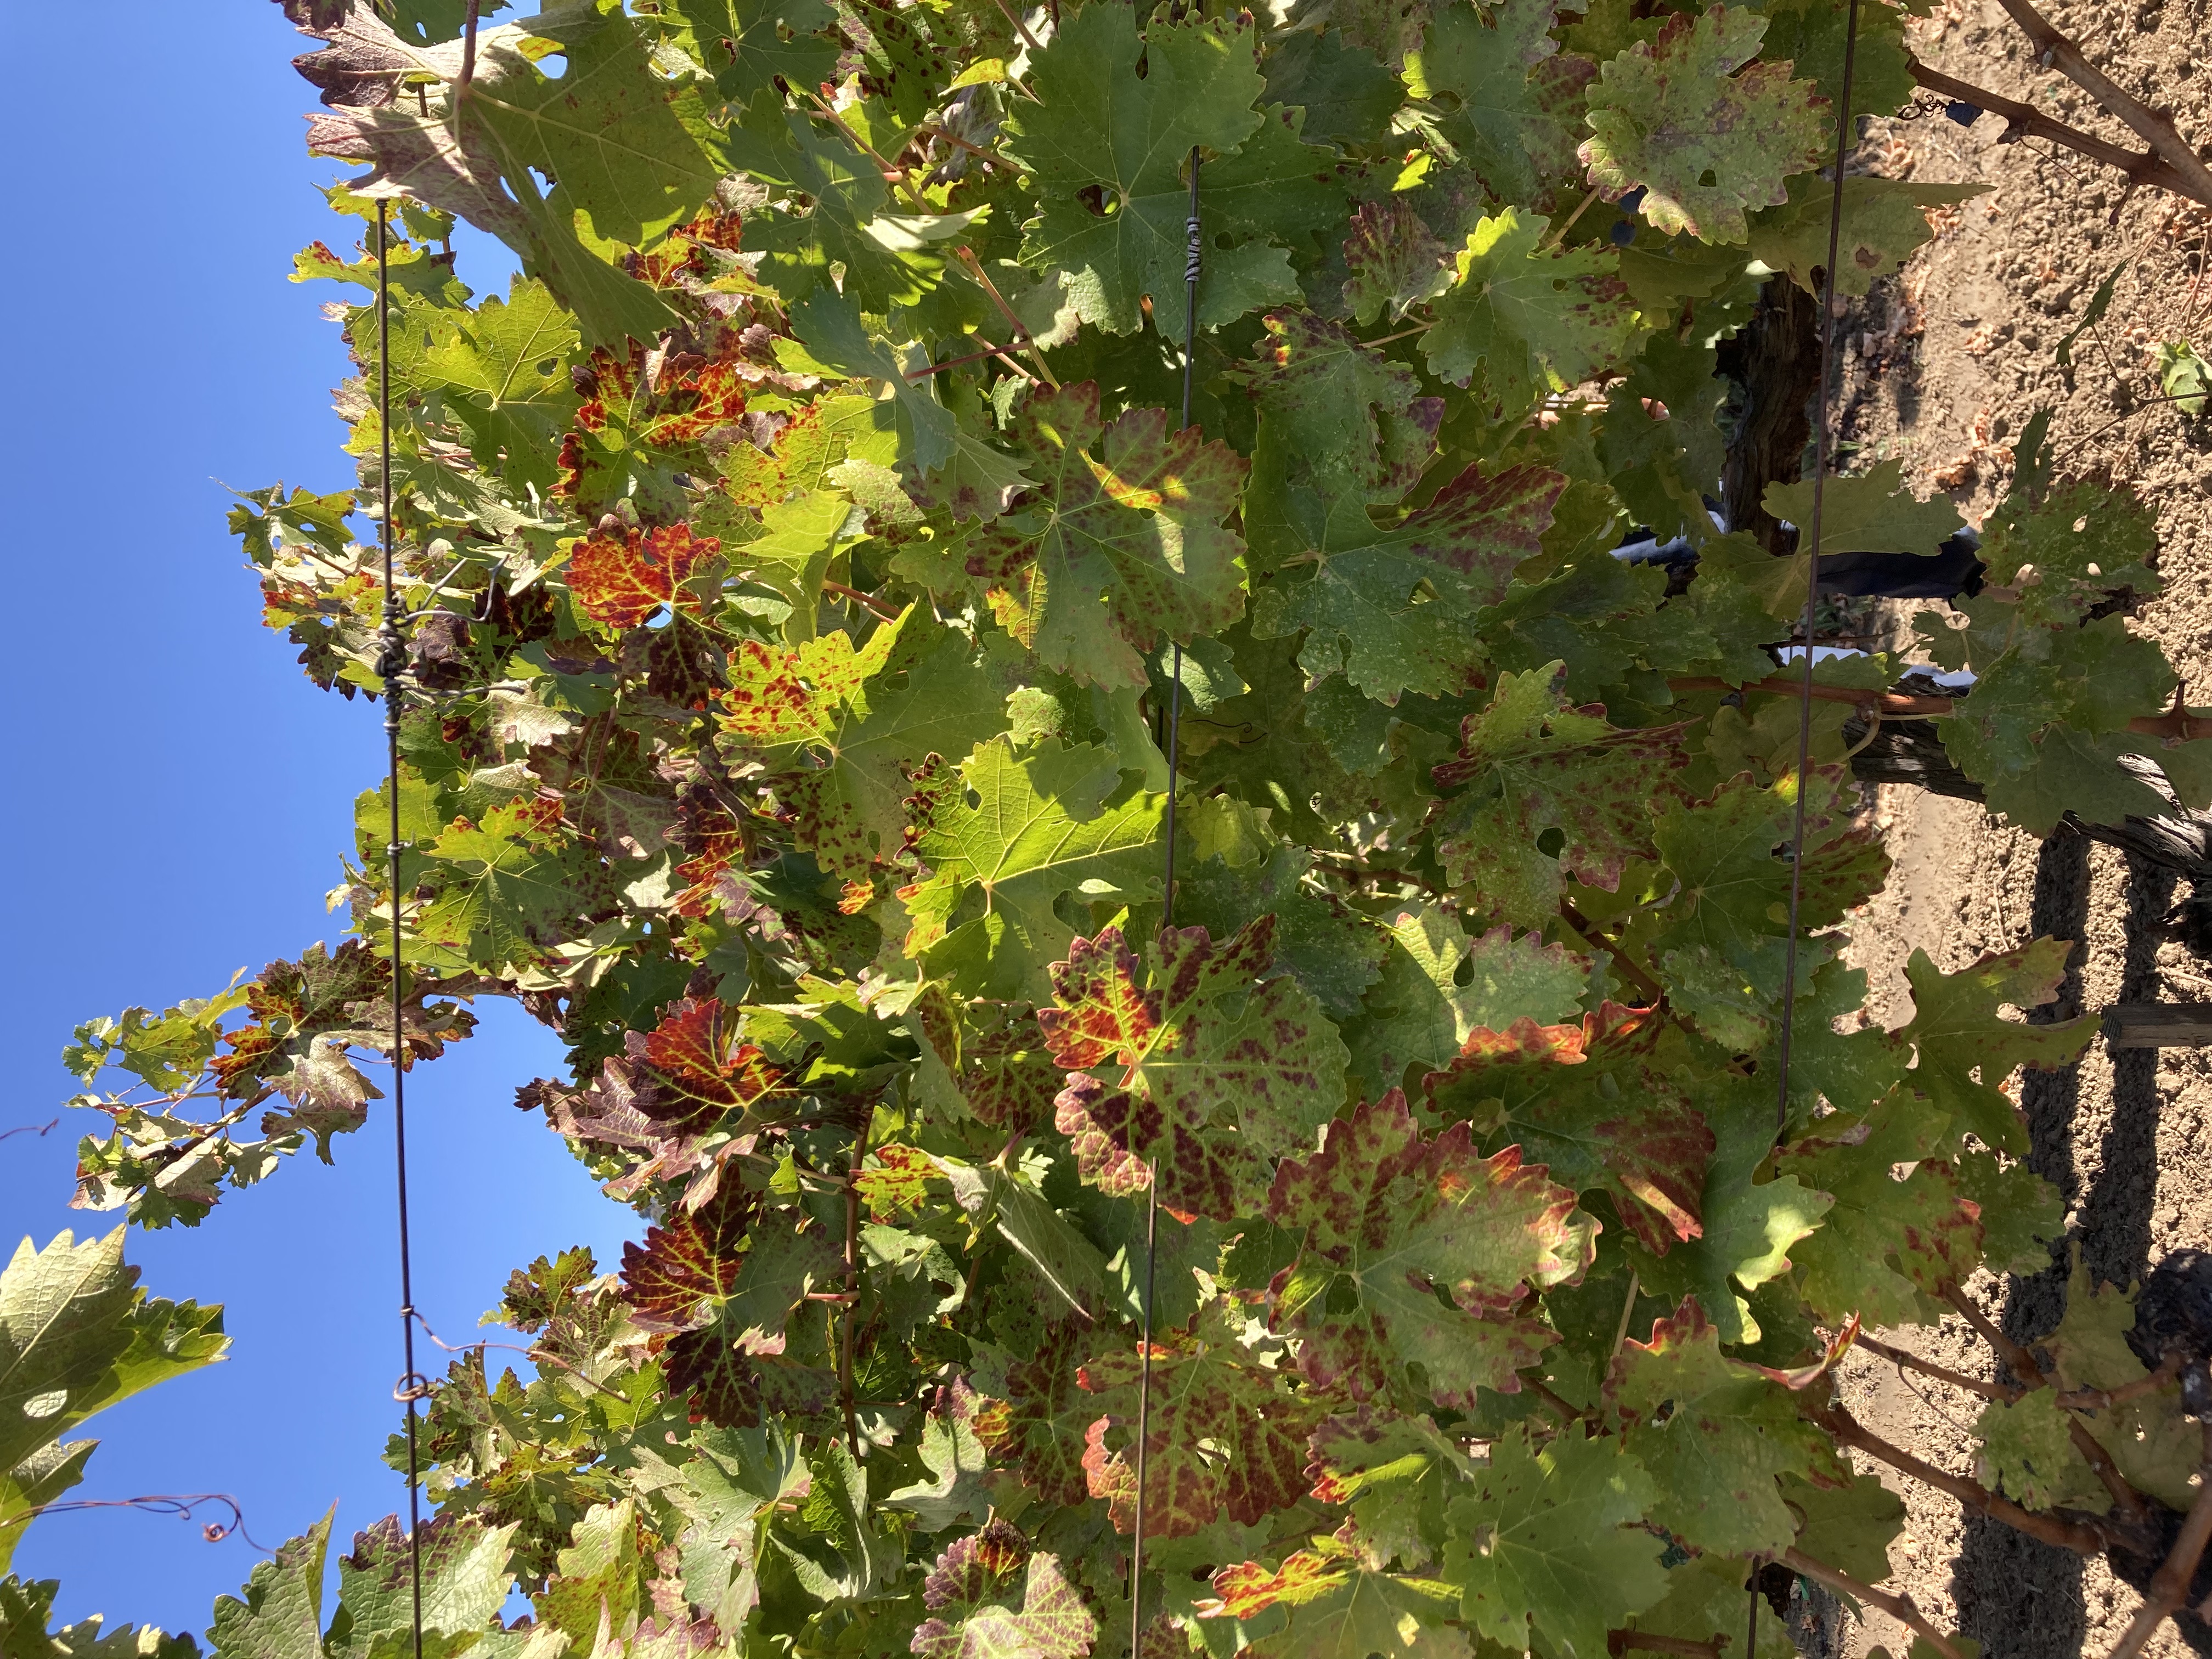
Label: Leafroll 3